A Real Man (film)

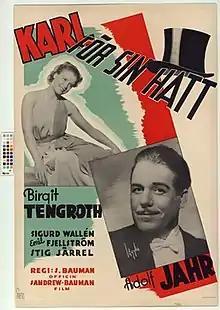

A Real Man (Swedish: Karl för sin hatt) is a 1940 Swedish comedy film directed by Schamyl Bauman and starring Adolf Jahr, Birgit Tengroth and Sigurd Wallén. It was shot at the Centrumateljéerna Studios in Stockholm. The film's sets were designed by the art director Arthur Spjuth.